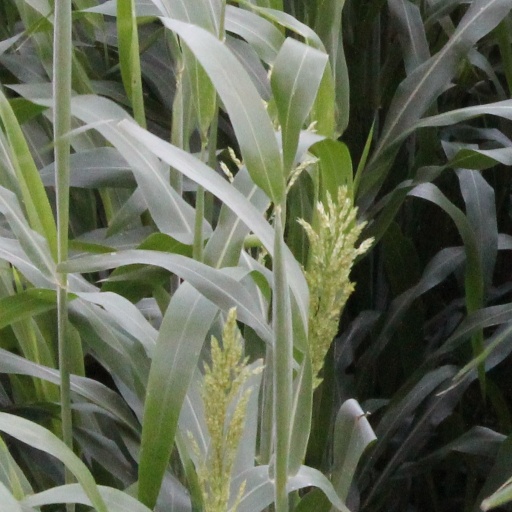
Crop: sorghum